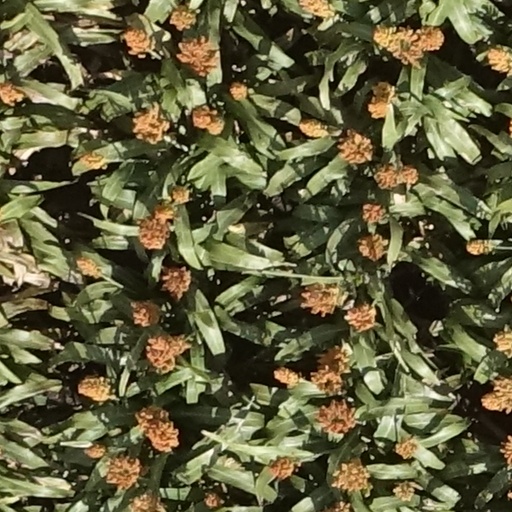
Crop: sorghum